Vardis Fisher

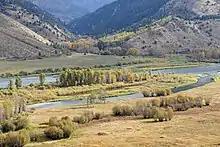
Part of the Fisher land near the south fork of the Snake River

In 1940, Fisher moved to Hagerman, Idaho with his third wife. There he started his "Testament of Man" series, an epic series spanning twelve volumes and tracing the development of the human race from prehistoric times, culminating in another autobiographical work, "Orphans of Gethsemane". He read over 2,000 scholarly books in his research on the history and development of the human race for the Testament of Man series. Writing the 12 unsuccessful books took 20 years, and readers disliked the long, rambling digressions. Vanguard Press published volumes one through five; Abelard published the sixth and seven, and Alan Swallow published volumes eight through twelve. J. H. Gipson, a publisher at Caxton Printers, published "In Tragic Life", which was somewhat successful. Caxton printers had published "The Idaho Guide", and Gipson and Fisher were friends until Gipson refused to print "Jesus Came Again: A Parable", the eighth novel of the twelve-volume epic. Alan Swallow offered to publish the remaining volumes, focusing on special signed and numbered editions to help offset printing costs. All twelve novels in the series have been out of print for decades.